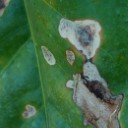
Label: Miner